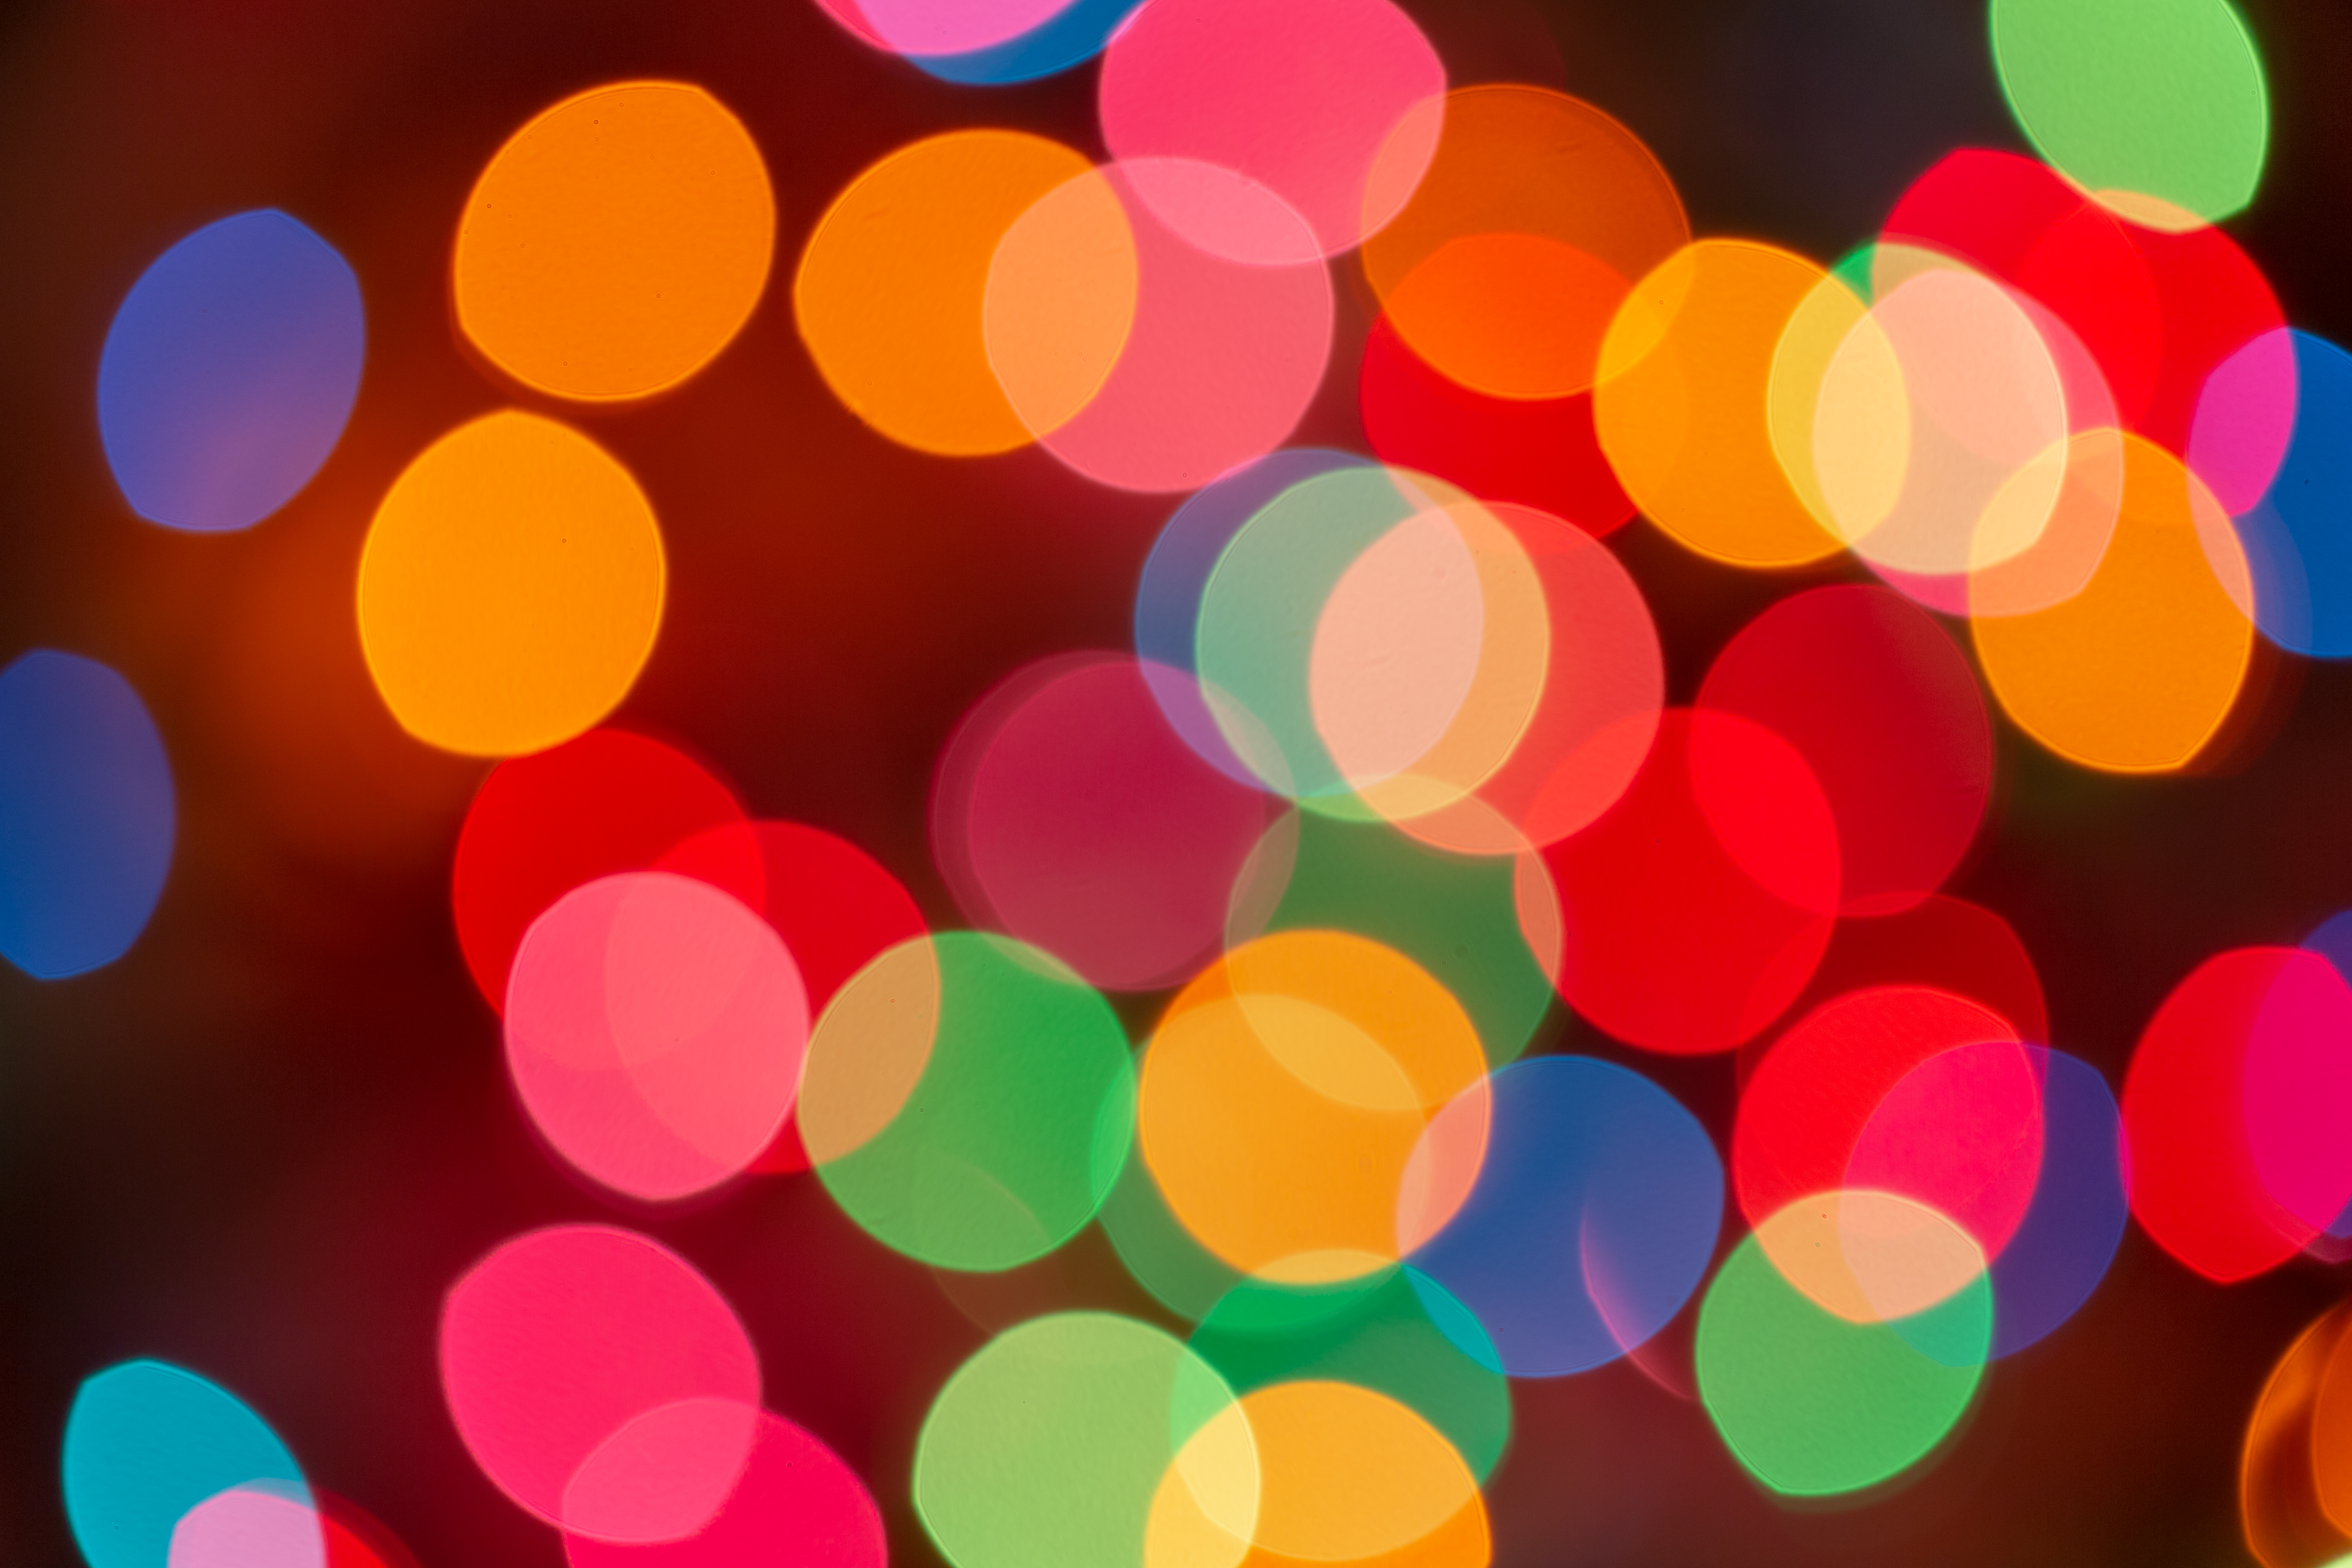
light, red, circle, orange, Colorfulness, pattern, Tints and shades